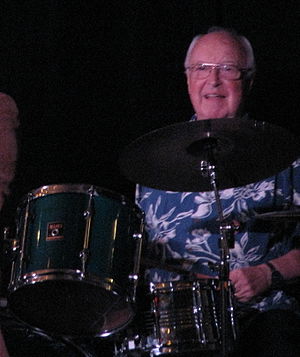
Jake Hanna
Jake Hanna
Jake Hanna var en amerikansk jazz-trommeslager.